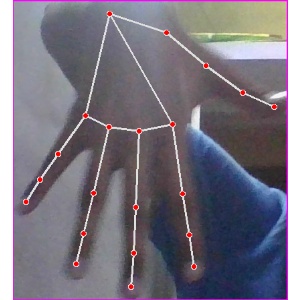
अक्षर: ढ